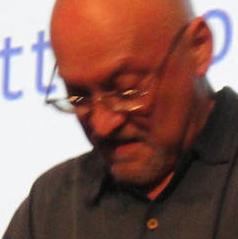
Age: 51